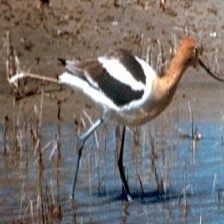
Species: AMERICAN AVOCET
Scientific name: PSITTACULA EUPATRIA